Alfons Tracki

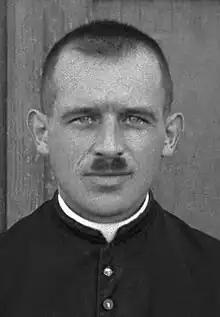
Alfons Tracki in 1930

Alfons Tracki (2 December 1896 – 18 July 1946) was an Albanian Catholic priest of German origin, who died as a martyr as a result of the religious persecution by the regime of Enver Hoxha in communist Albania.